Answer in natural language. Considering the relative positions, where is blue modern tv stand (highlighted by a blue box) with respect to framed monochromatic wall decor painting (highlighted by a red box)? Choose between the following options: below or above
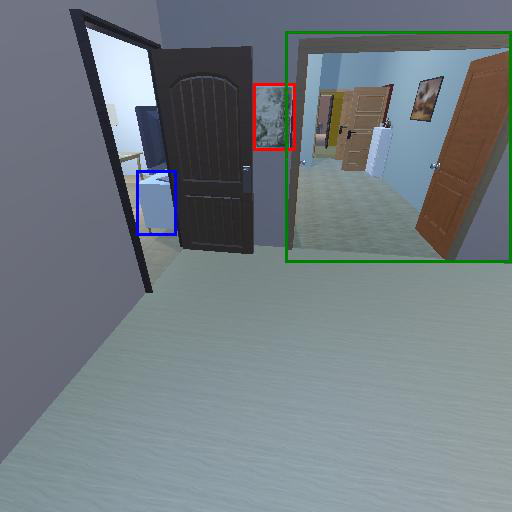
<answer>above</answer>